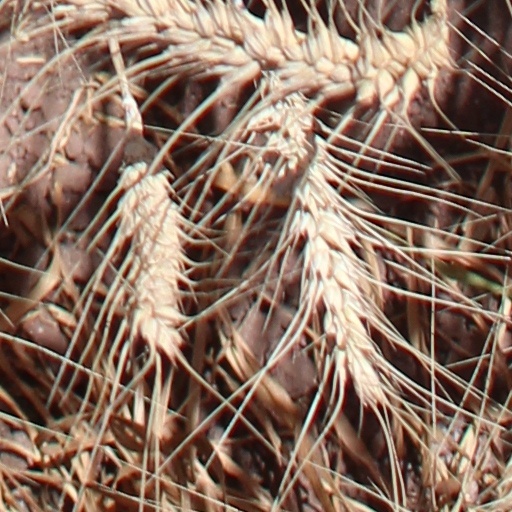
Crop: wheat